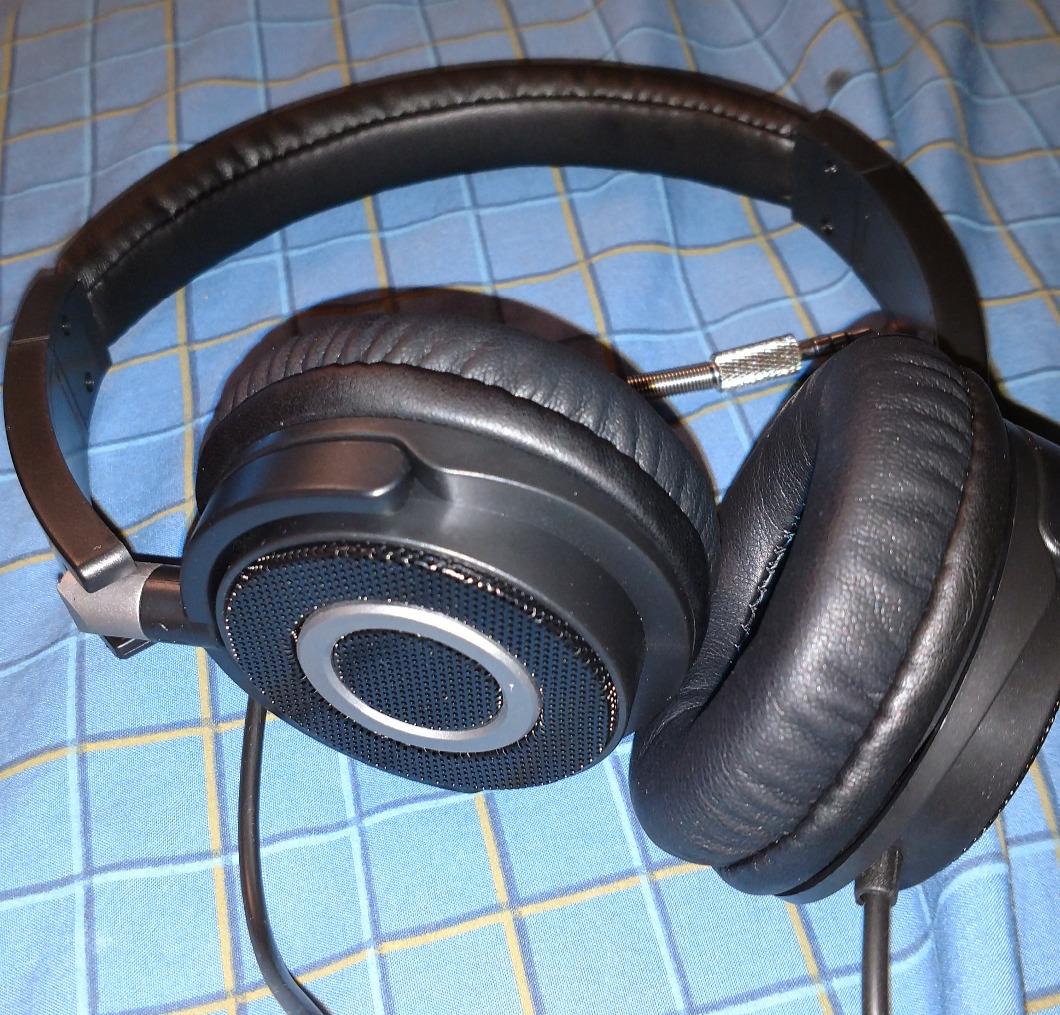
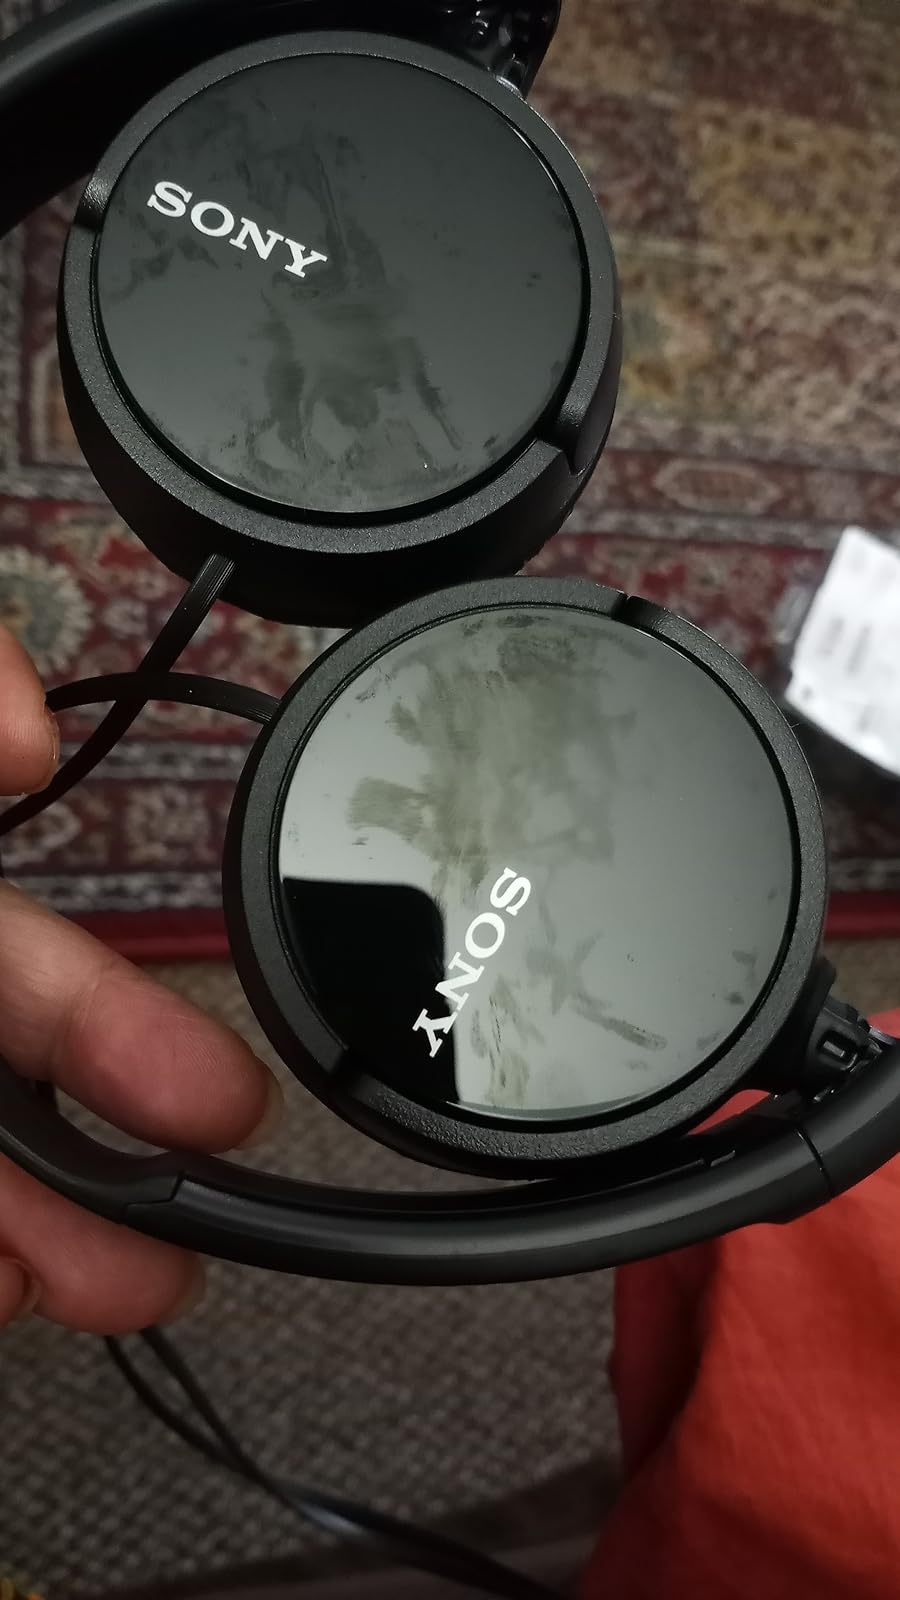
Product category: headphones
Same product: no